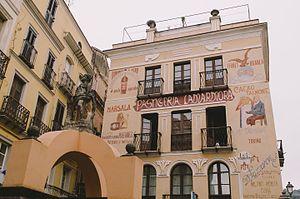
Iglesias est une ville italienne située dans la province du Sud-Sardaigne, dans la région Sardaigne, en Italie. En 2017, elle compte 26 784 habitants.